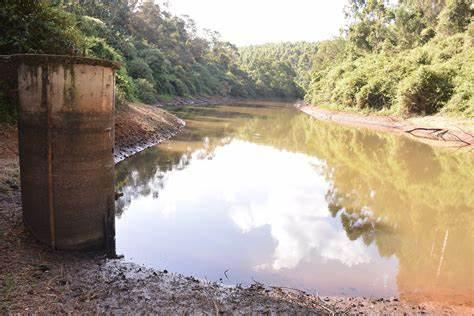
Bomba lililotengenezwa kwa chuma, mto mkubwa wenye maji yanayotiririka taratibu, pamoja na vichaka vyenye majani ya rangi ya kijani kibichi vilivyoota katika kingo zake.